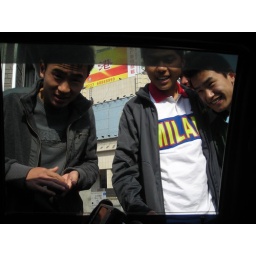
in a car outside train station, next stop bus station